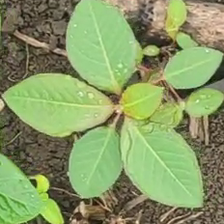
Weed species: Moti_dudhi(Euphorbia_geneculata_L)